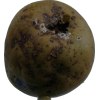
Label: pear